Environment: real
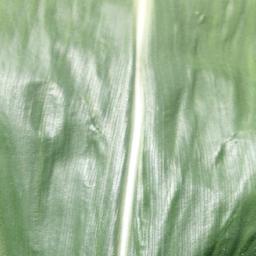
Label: healthy